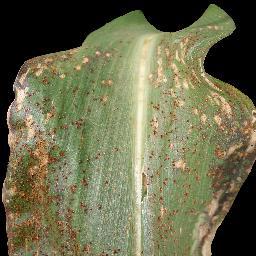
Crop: corn
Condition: (maize)_common_rust